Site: brandenburg
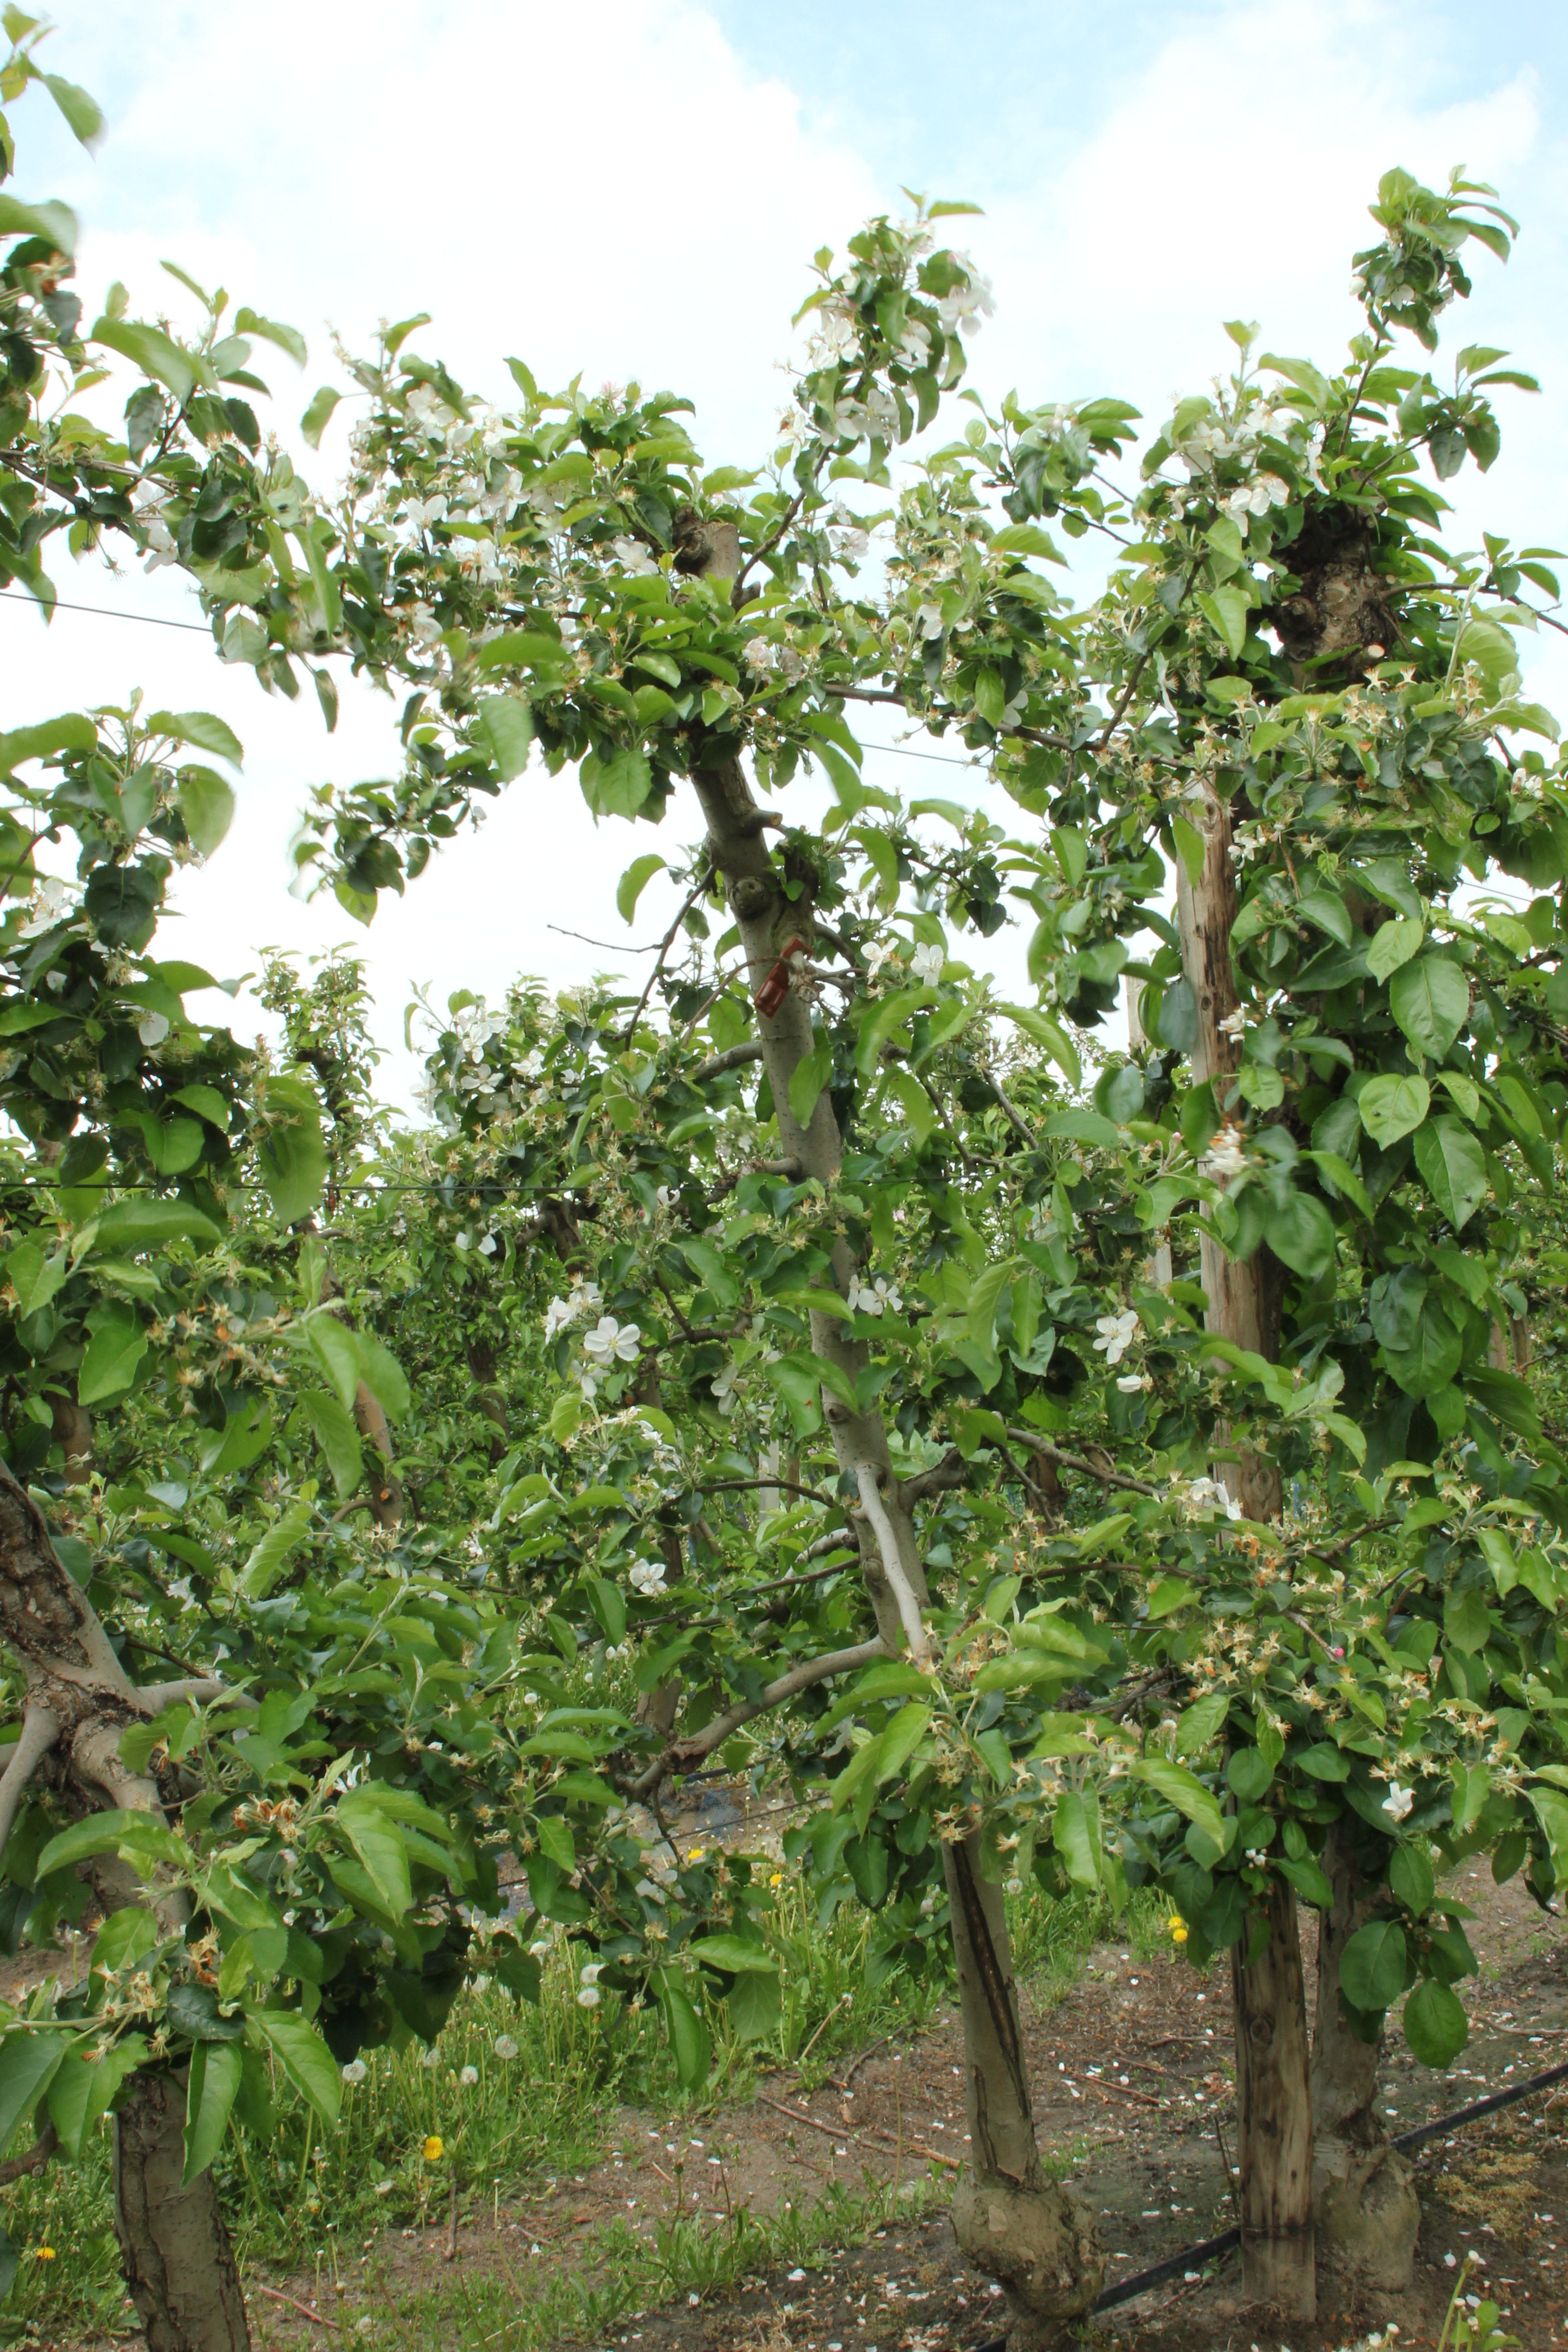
Growth stage (BBCH 67): Flowering